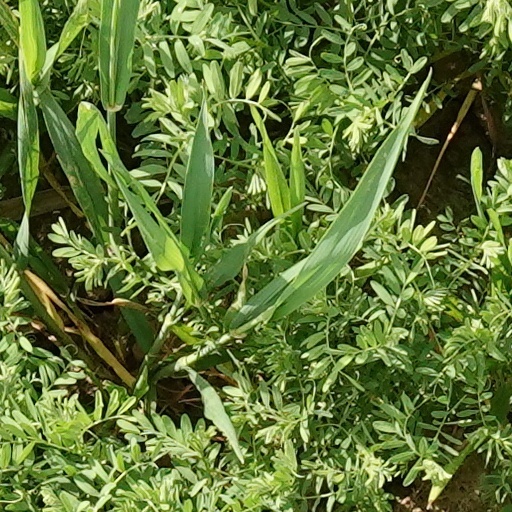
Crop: wheat